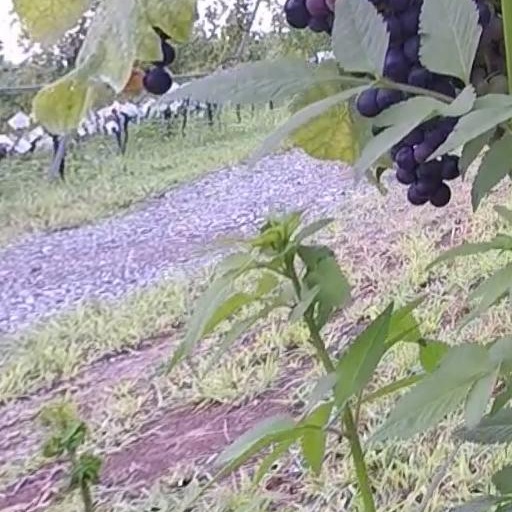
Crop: grape